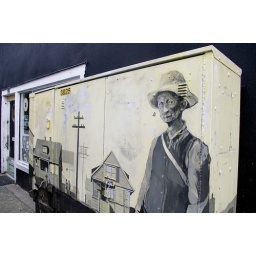
On the hydro box in front of little mountain studios